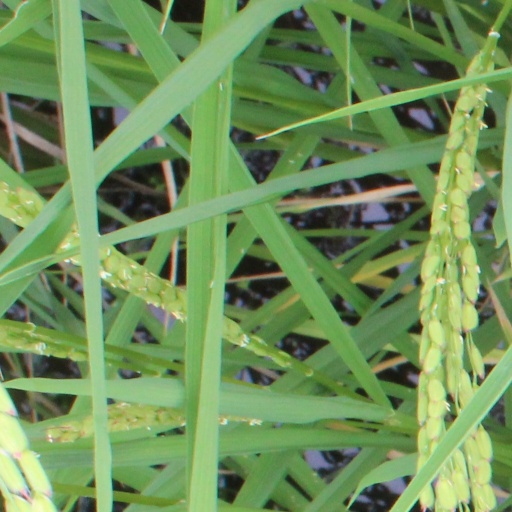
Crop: rice